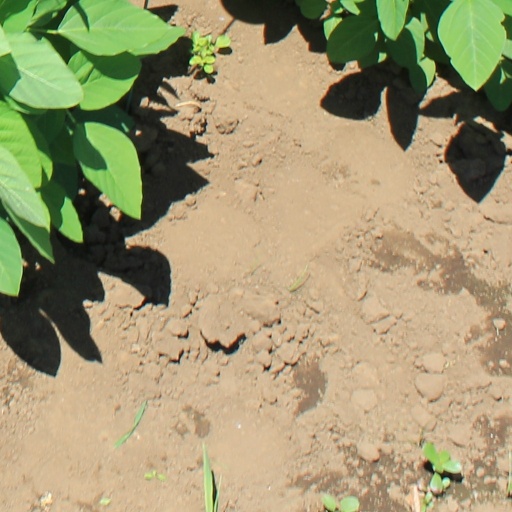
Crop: soybean